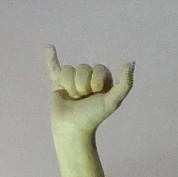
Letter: ya